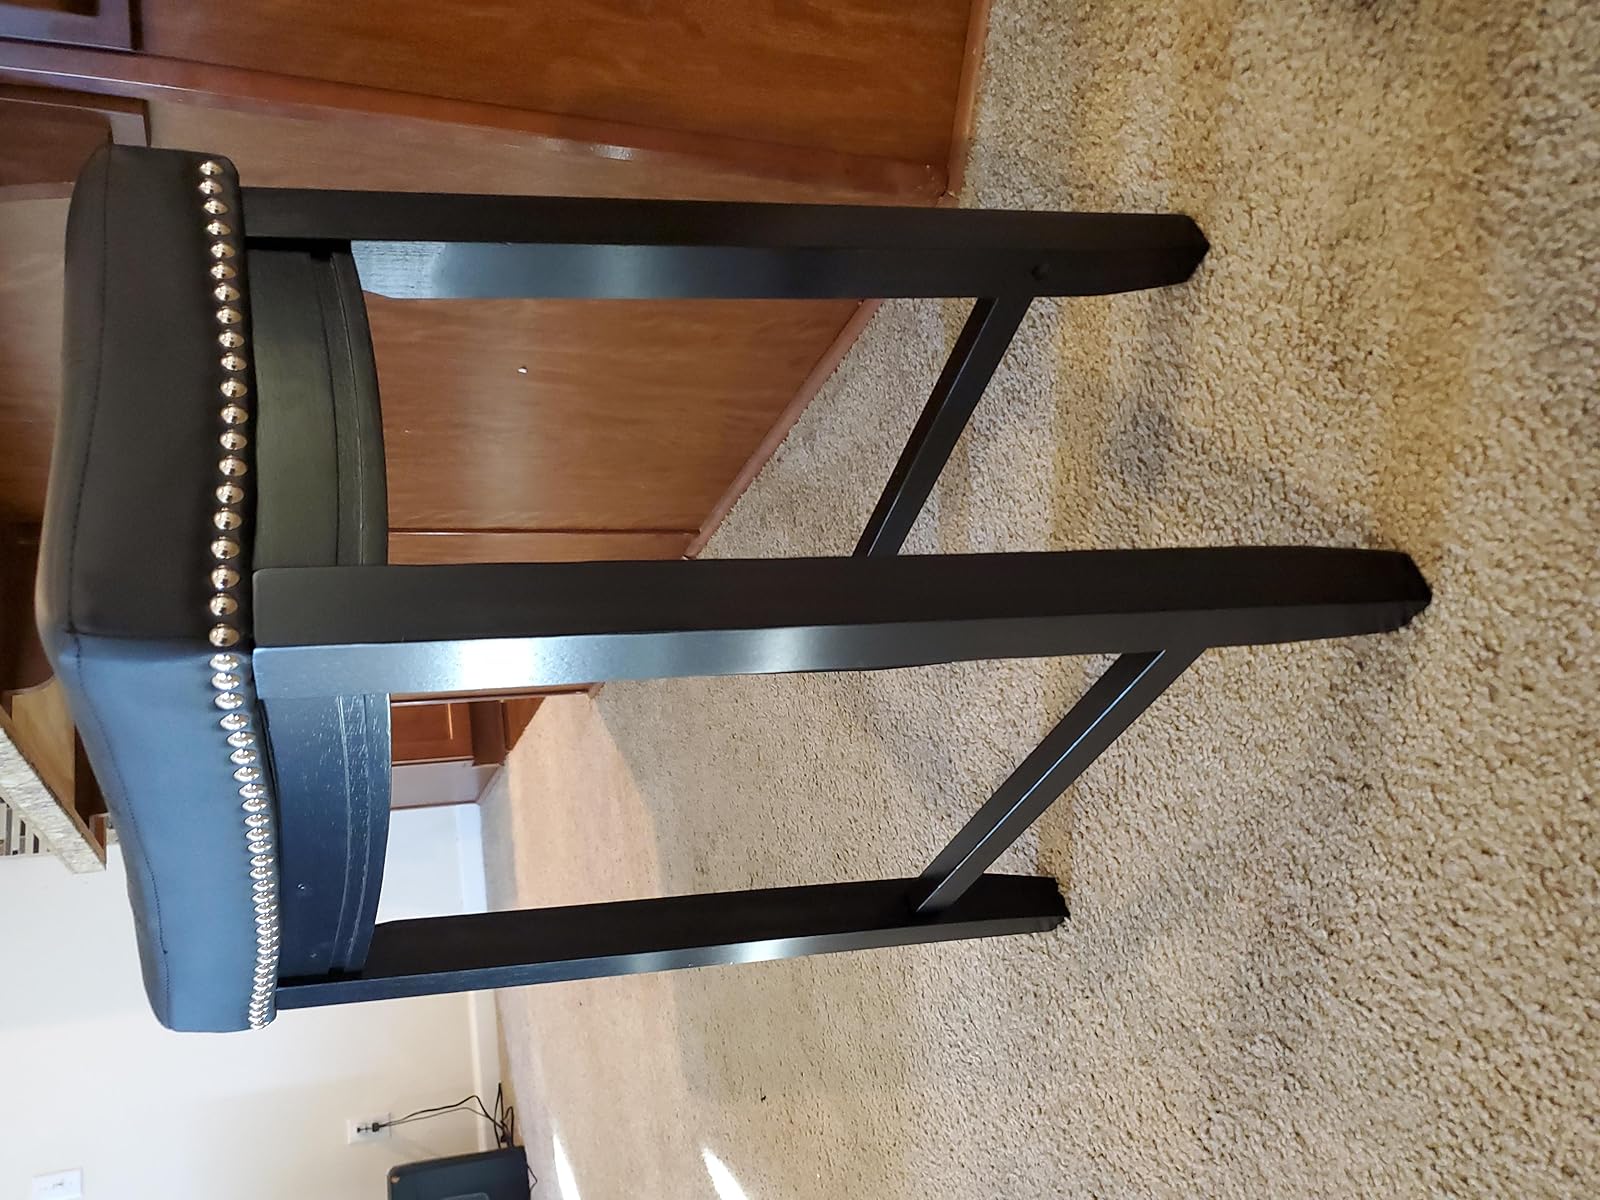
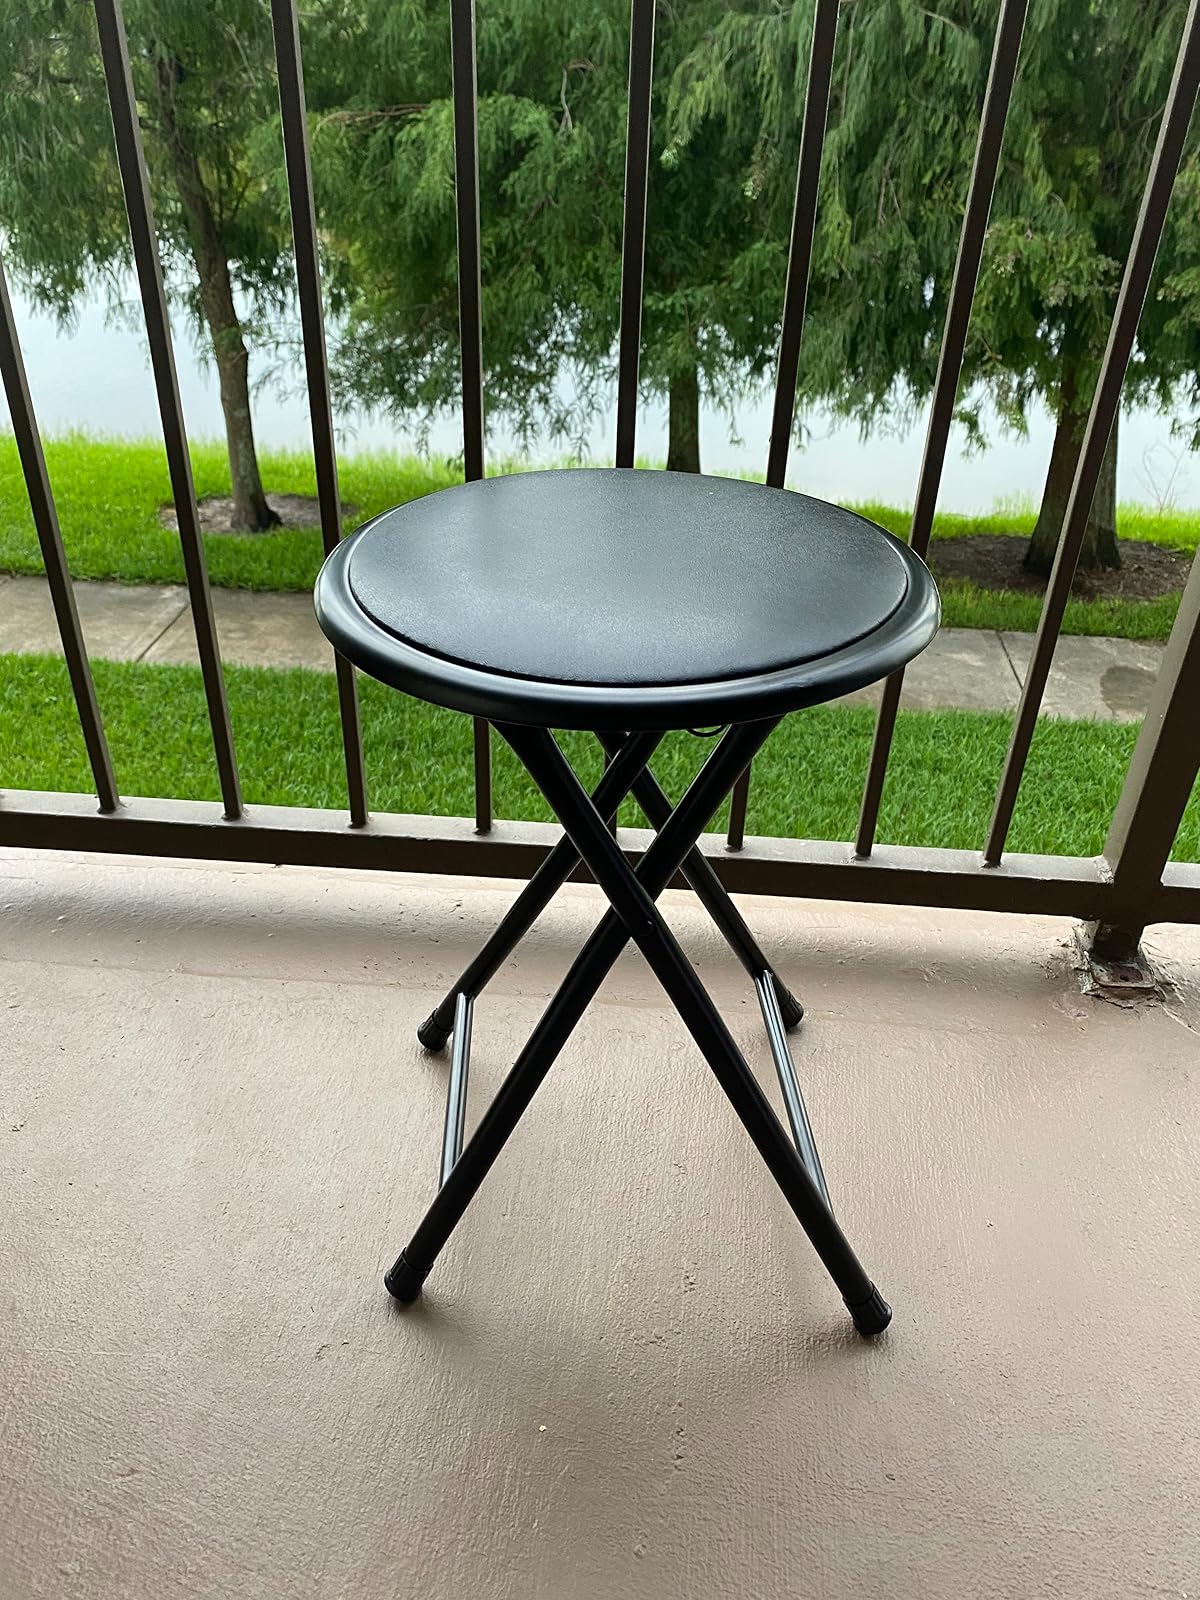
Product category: stool
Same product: no